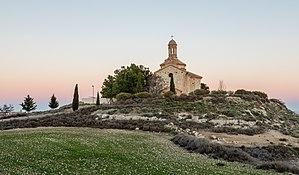
Lécera est une commune d’Espagne, dans la province de Saragosse, communauté autonome d'Aragon comarque de Campo de Belchite.